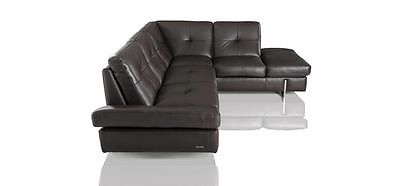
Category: sofa